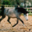
Label: horse